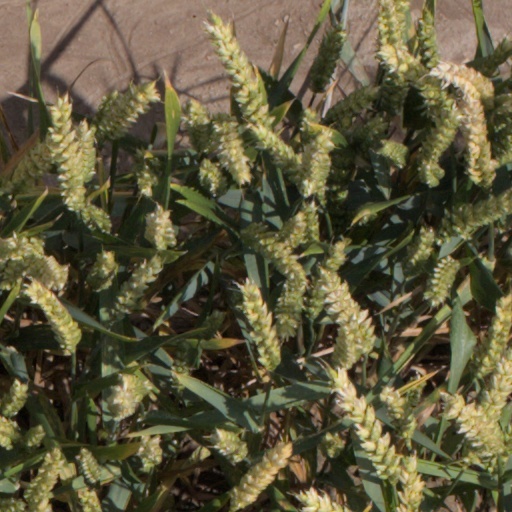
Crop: wheat